Stony Brook University

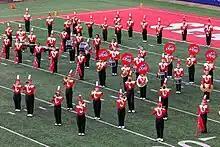
The Spirit of Stony Brook marching band

Stony Brook University is a public research institution, classified as "R1: Doctoral Universities – Very high research activity". It is one of 71 member universities of the Association of Universities (AAU) and one of 94 members of the Universities Research Association (URA), both representing the leading North American research universities.